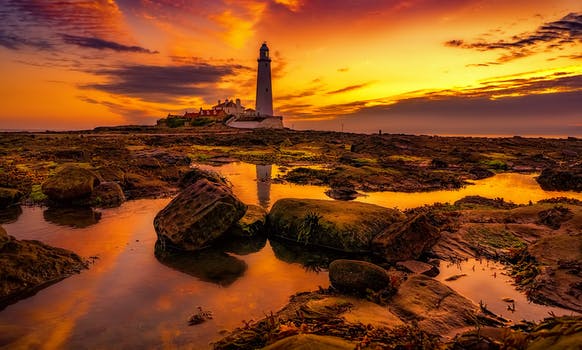
Label: No Watermark